Lake Champlain

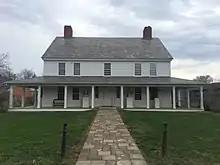
Stagecoach Inn, Shelburne Museum

In early 1777, British General John Burgoyne led 8,000 troops from Canada, down Lake Champlain and into the Champlain Valley. The goal of this invasion was to divide the New England colonies, thus forcing the Continental Army into a separated fight on multiple fronts. Lake Champlain provided Burgoyne with protected passage deep into the American colonies. Burgoyne's army reached Fort Ticonderoga and Mount Independence in late June, 1777. During the night of July 5, the American forces fled Ticonderoga as the British took control of the fort. However, Burgoyne's southern campaign did not go uncontested.